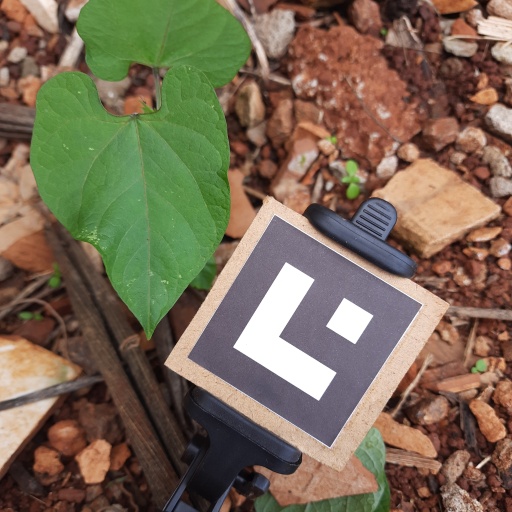
Observations: wavy surface, no eating holes, under shade